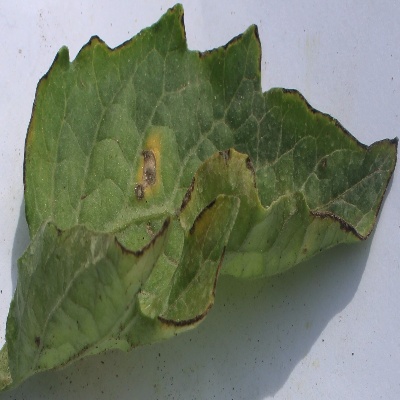
Crop: Tomato
Condition: septoria leaf spot